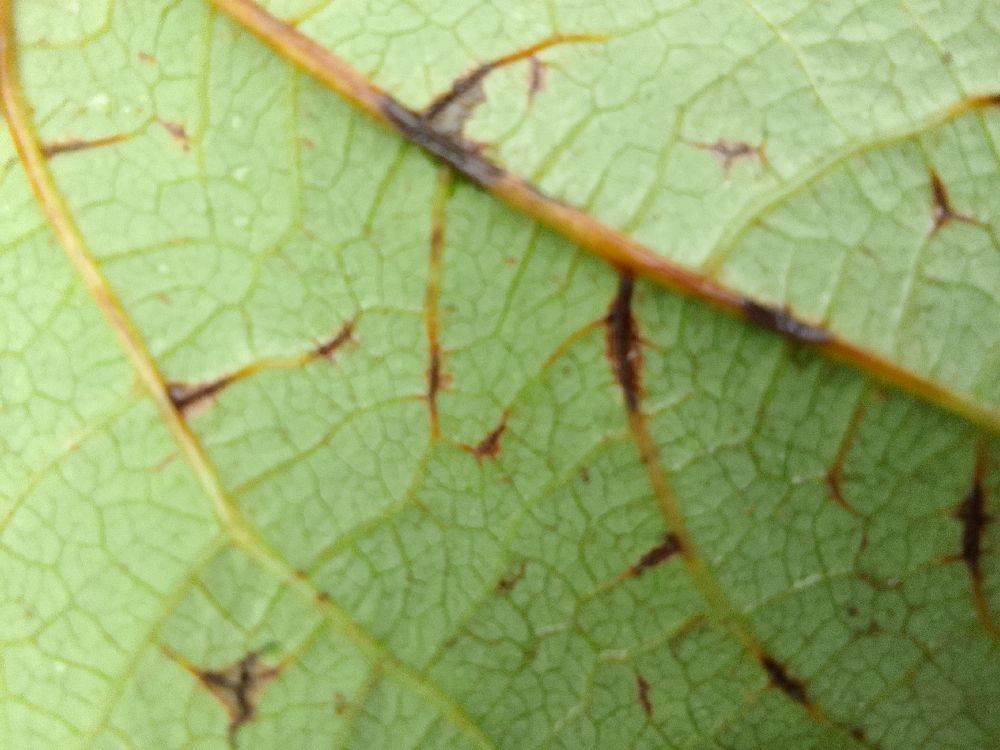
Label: anthracnose